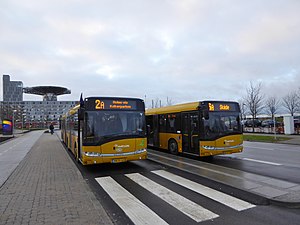
Palle Juul-Jensens Boulevard
Bybusserne 2A og 6A ved hospitalet.
Palle Juul-Jensens Boulevard er en gade i det nordlige Aarhus beliggende ved Aarhus Universitetshospital, Skejby, der ligeledes bærer gadens adresse. Palle Juul-Jensens Boulevard omkranser det meste af hospitalet og forbindes dertil af veje som Brendstrupgårdsvej, Kirstinesmindevej, Tyge Søndergaards Vej og Carl Krebs' Vej. Hospitalsgaden har en letbanestation, Aarhus Universitetshospital Station, der ligger i den østre udkant af området tæt ved Hedeager.